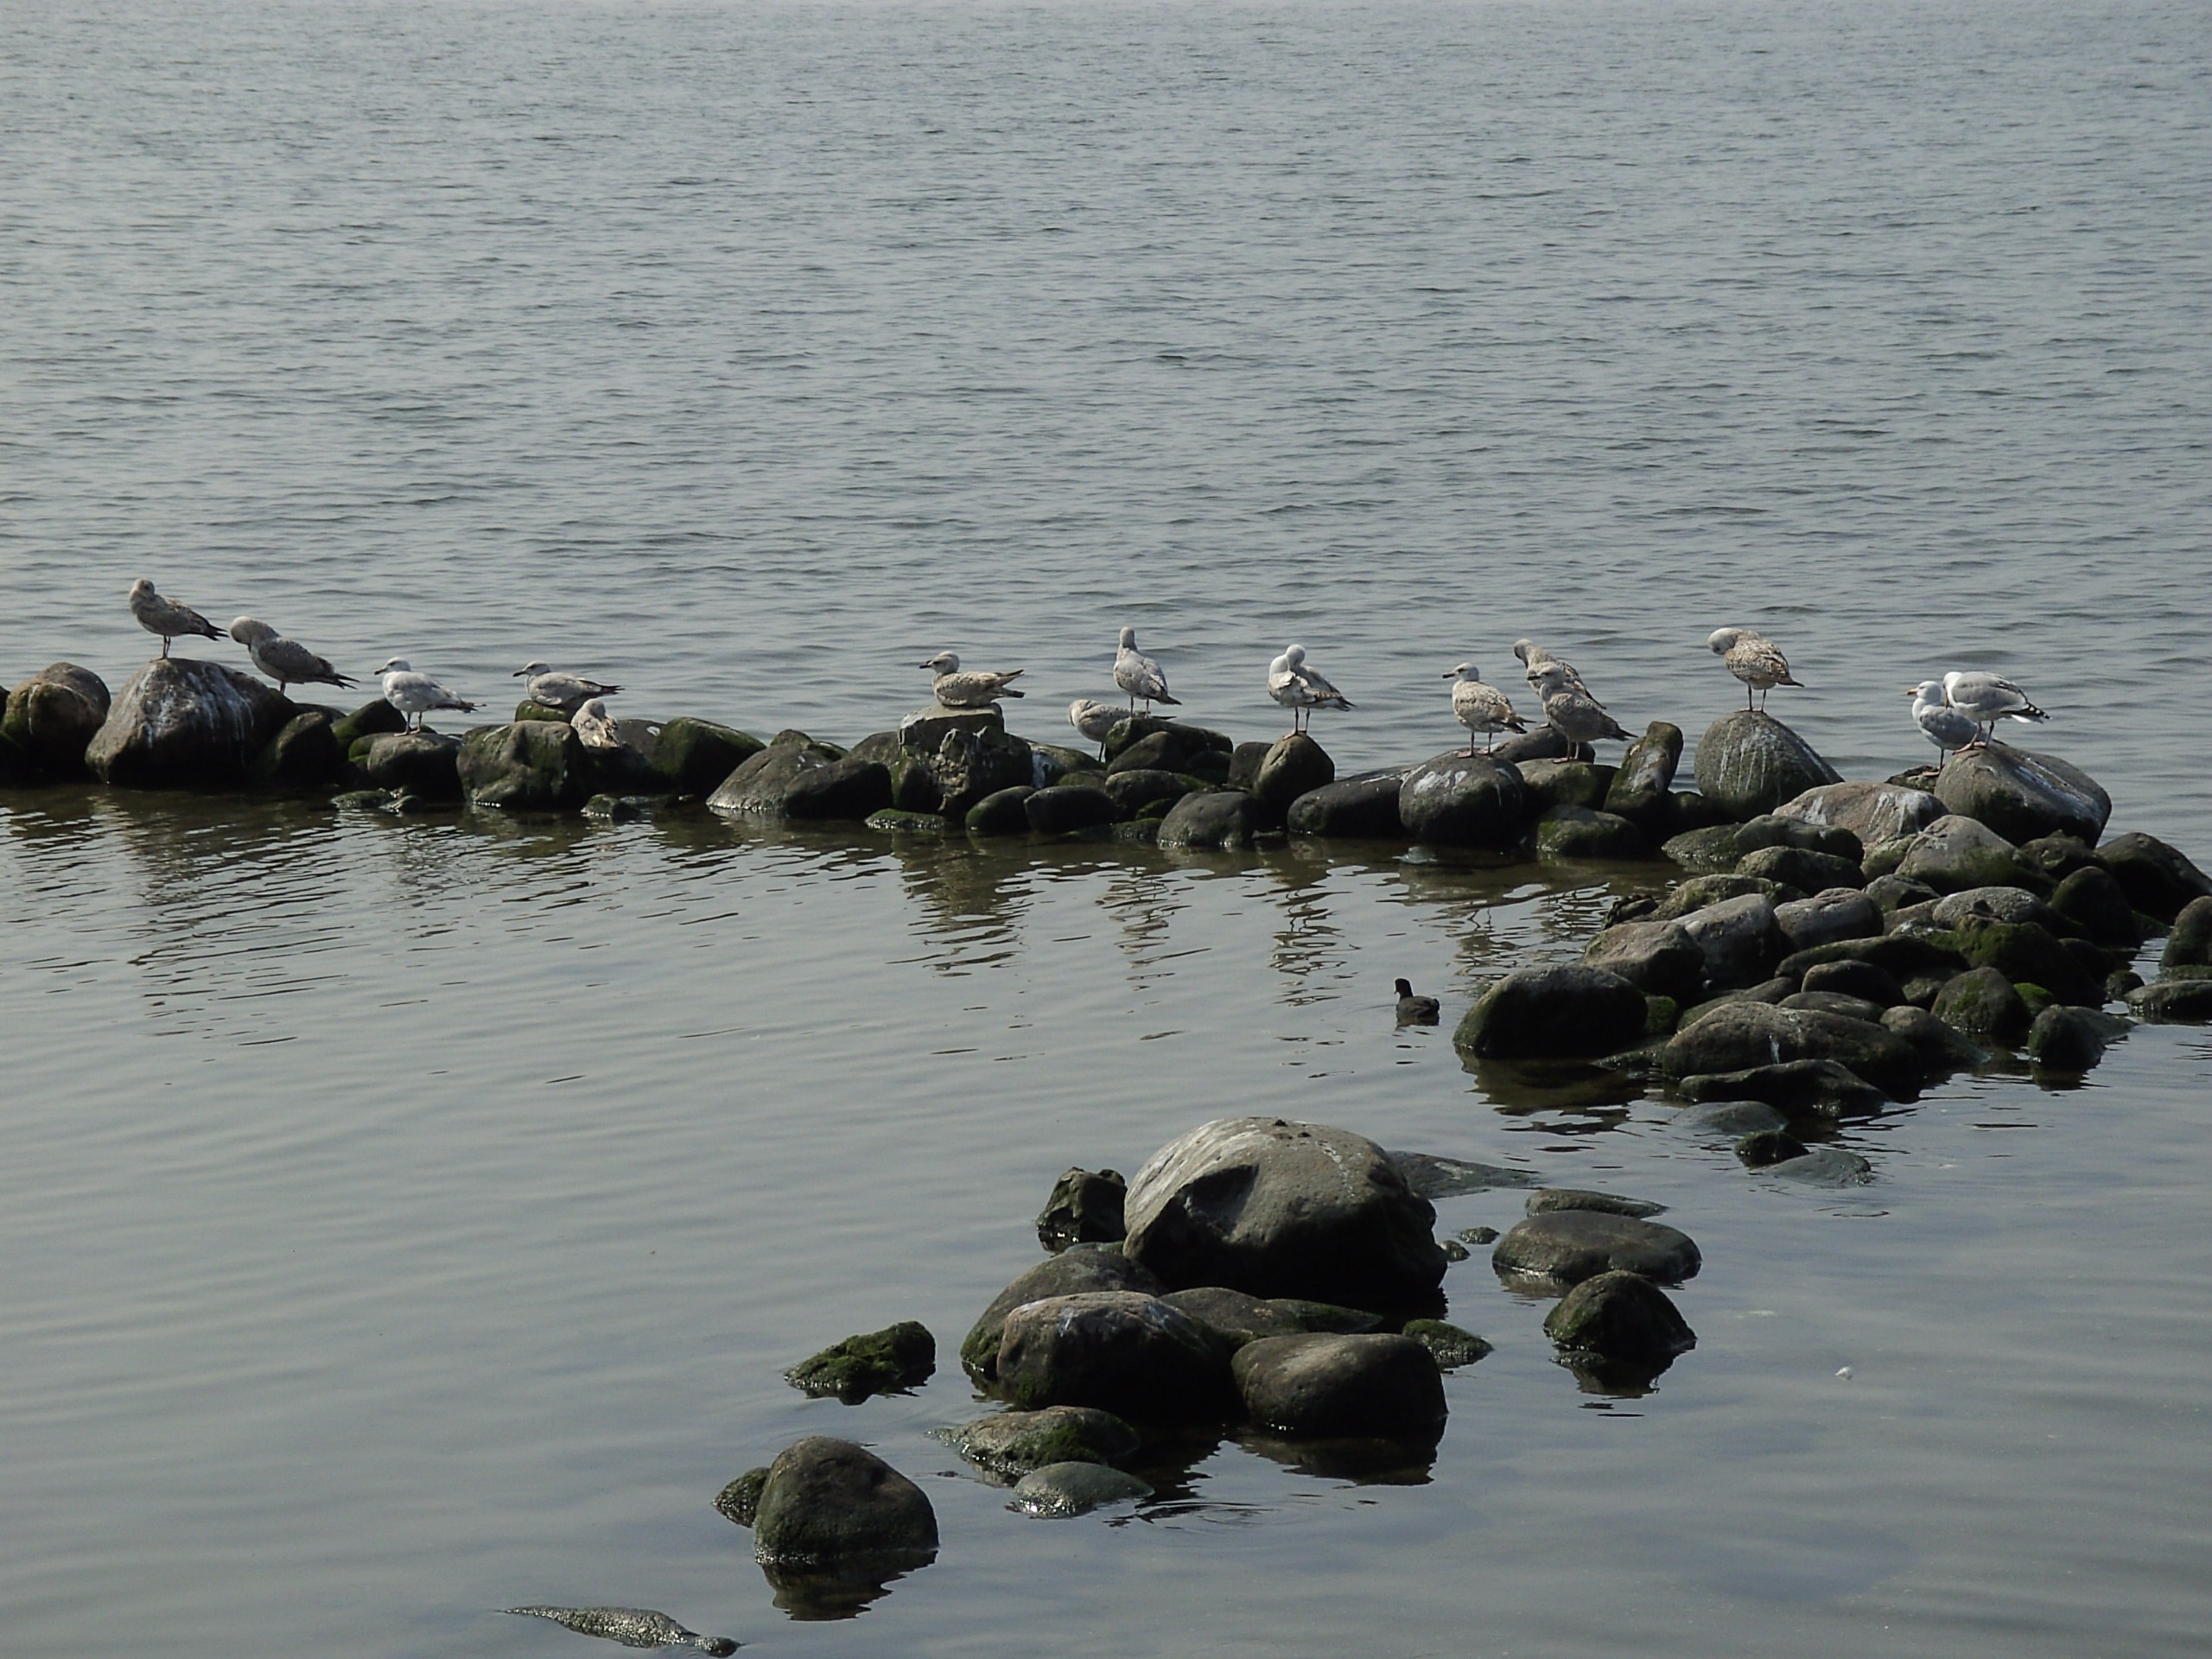
sea, coast, water, bird, seabird, wildlife, fauna, gulls, stones, water bird